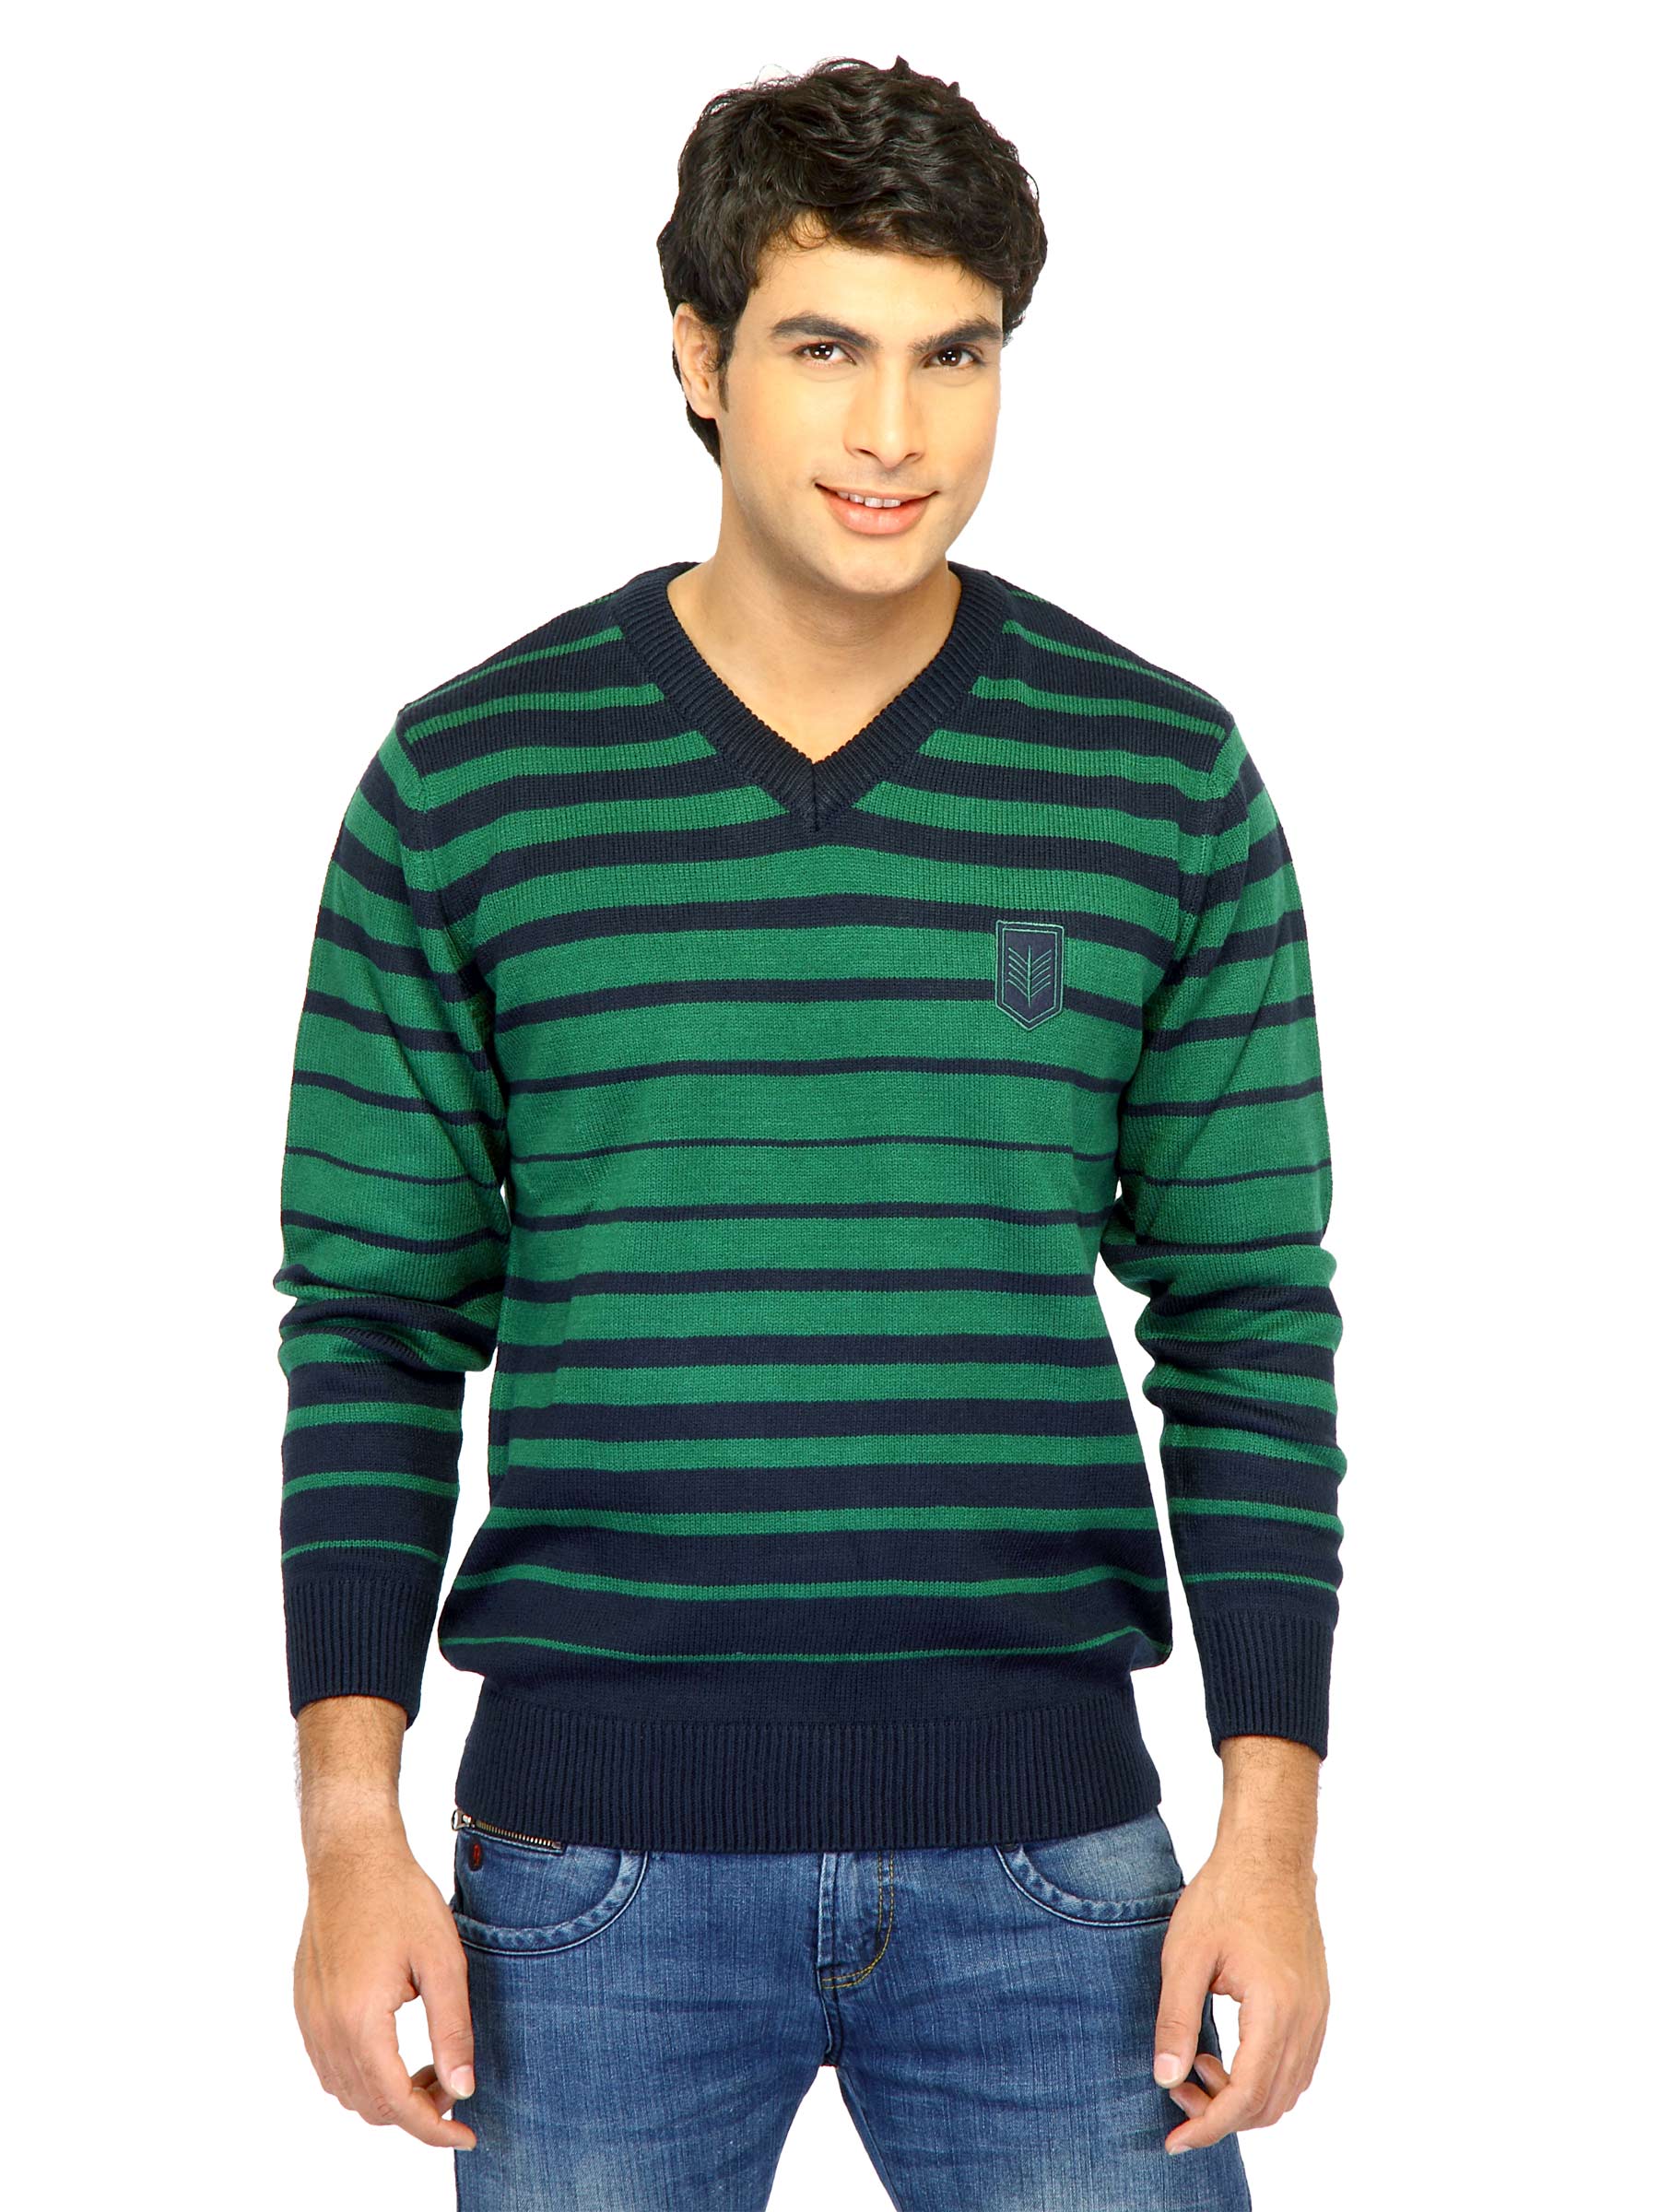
Scullers Men Stripes Green Sweaters
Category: Apparel / Topwear / Sweaters
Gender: Men
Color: Green
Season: Fall 2011
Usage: Casual